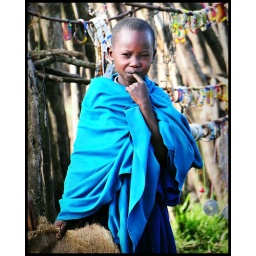
boy in blue